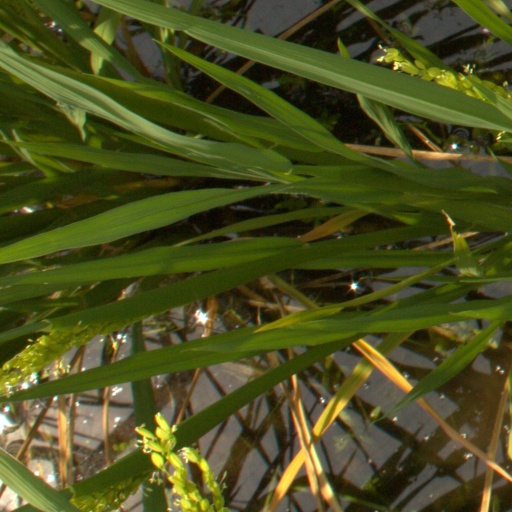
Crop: rice